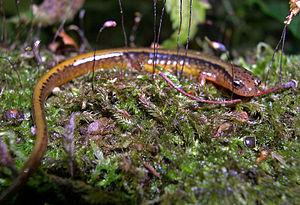
Les amphibiens au Québec se classent dans deux ordres : Caudata — qui regroupe les salamandres, les tritons et Anura — qui regroupe les crapauds et les grenouilles. Le premier ordre comprend dix espèces classées en quatre familles et le second ordre comprend aussi dix espèces classées en trois familles.
Eurycea bislineata, la Salamandre à deux lignes est une espèce d'urodèles de la famille des Plethodontidae.